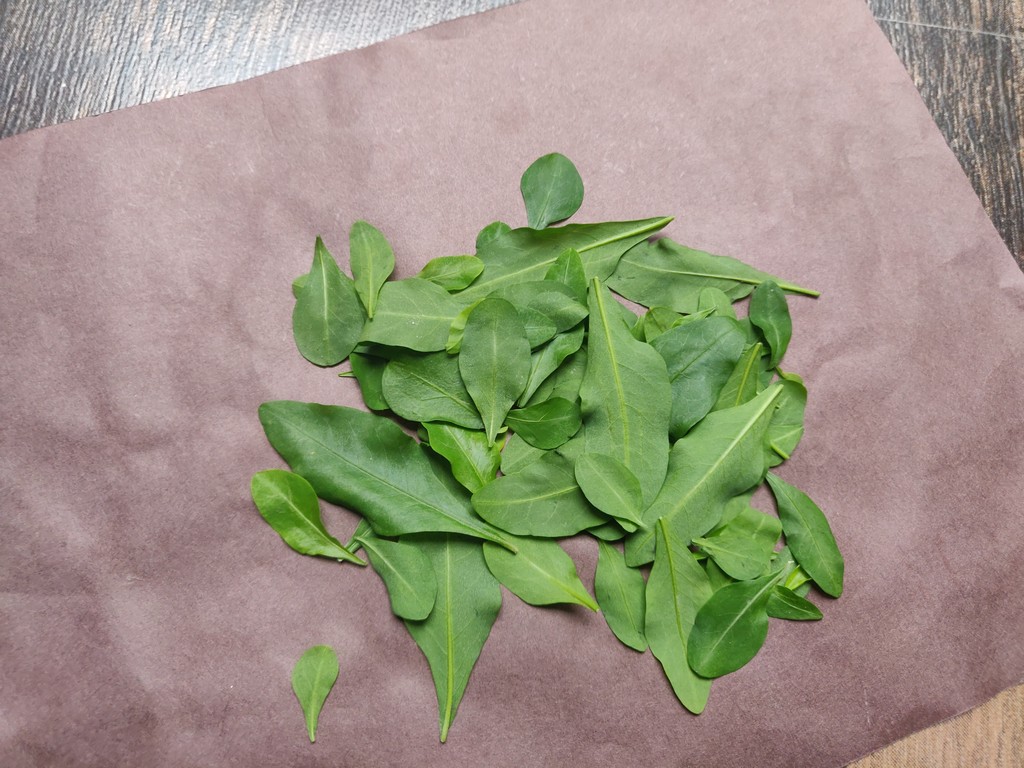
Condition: Healthy
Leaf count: multiple
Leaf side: unknown